George Washington

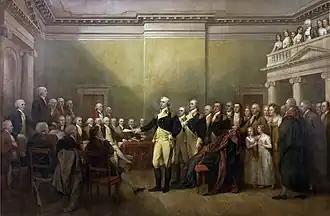
"General George Washington Resigning His Commission", an 1824 portrait by John Trumbull

Washington crossed the Delaware River into Pennsylvania, where General John Sullivan joined him with 2,000 more troops. The future of the Continental Army was in doubt due to a lack of supplies, a harsh winter, expiring enlistments, and desertions. Howe posted a Hessian garrison at Trenton to hold western New Jersey and the east shore of the Delaware. At sunrise on December 26, 1776, Washington, aided by Colonel Knox and artillery, led his men in a successful surprise attack on the Hessians.